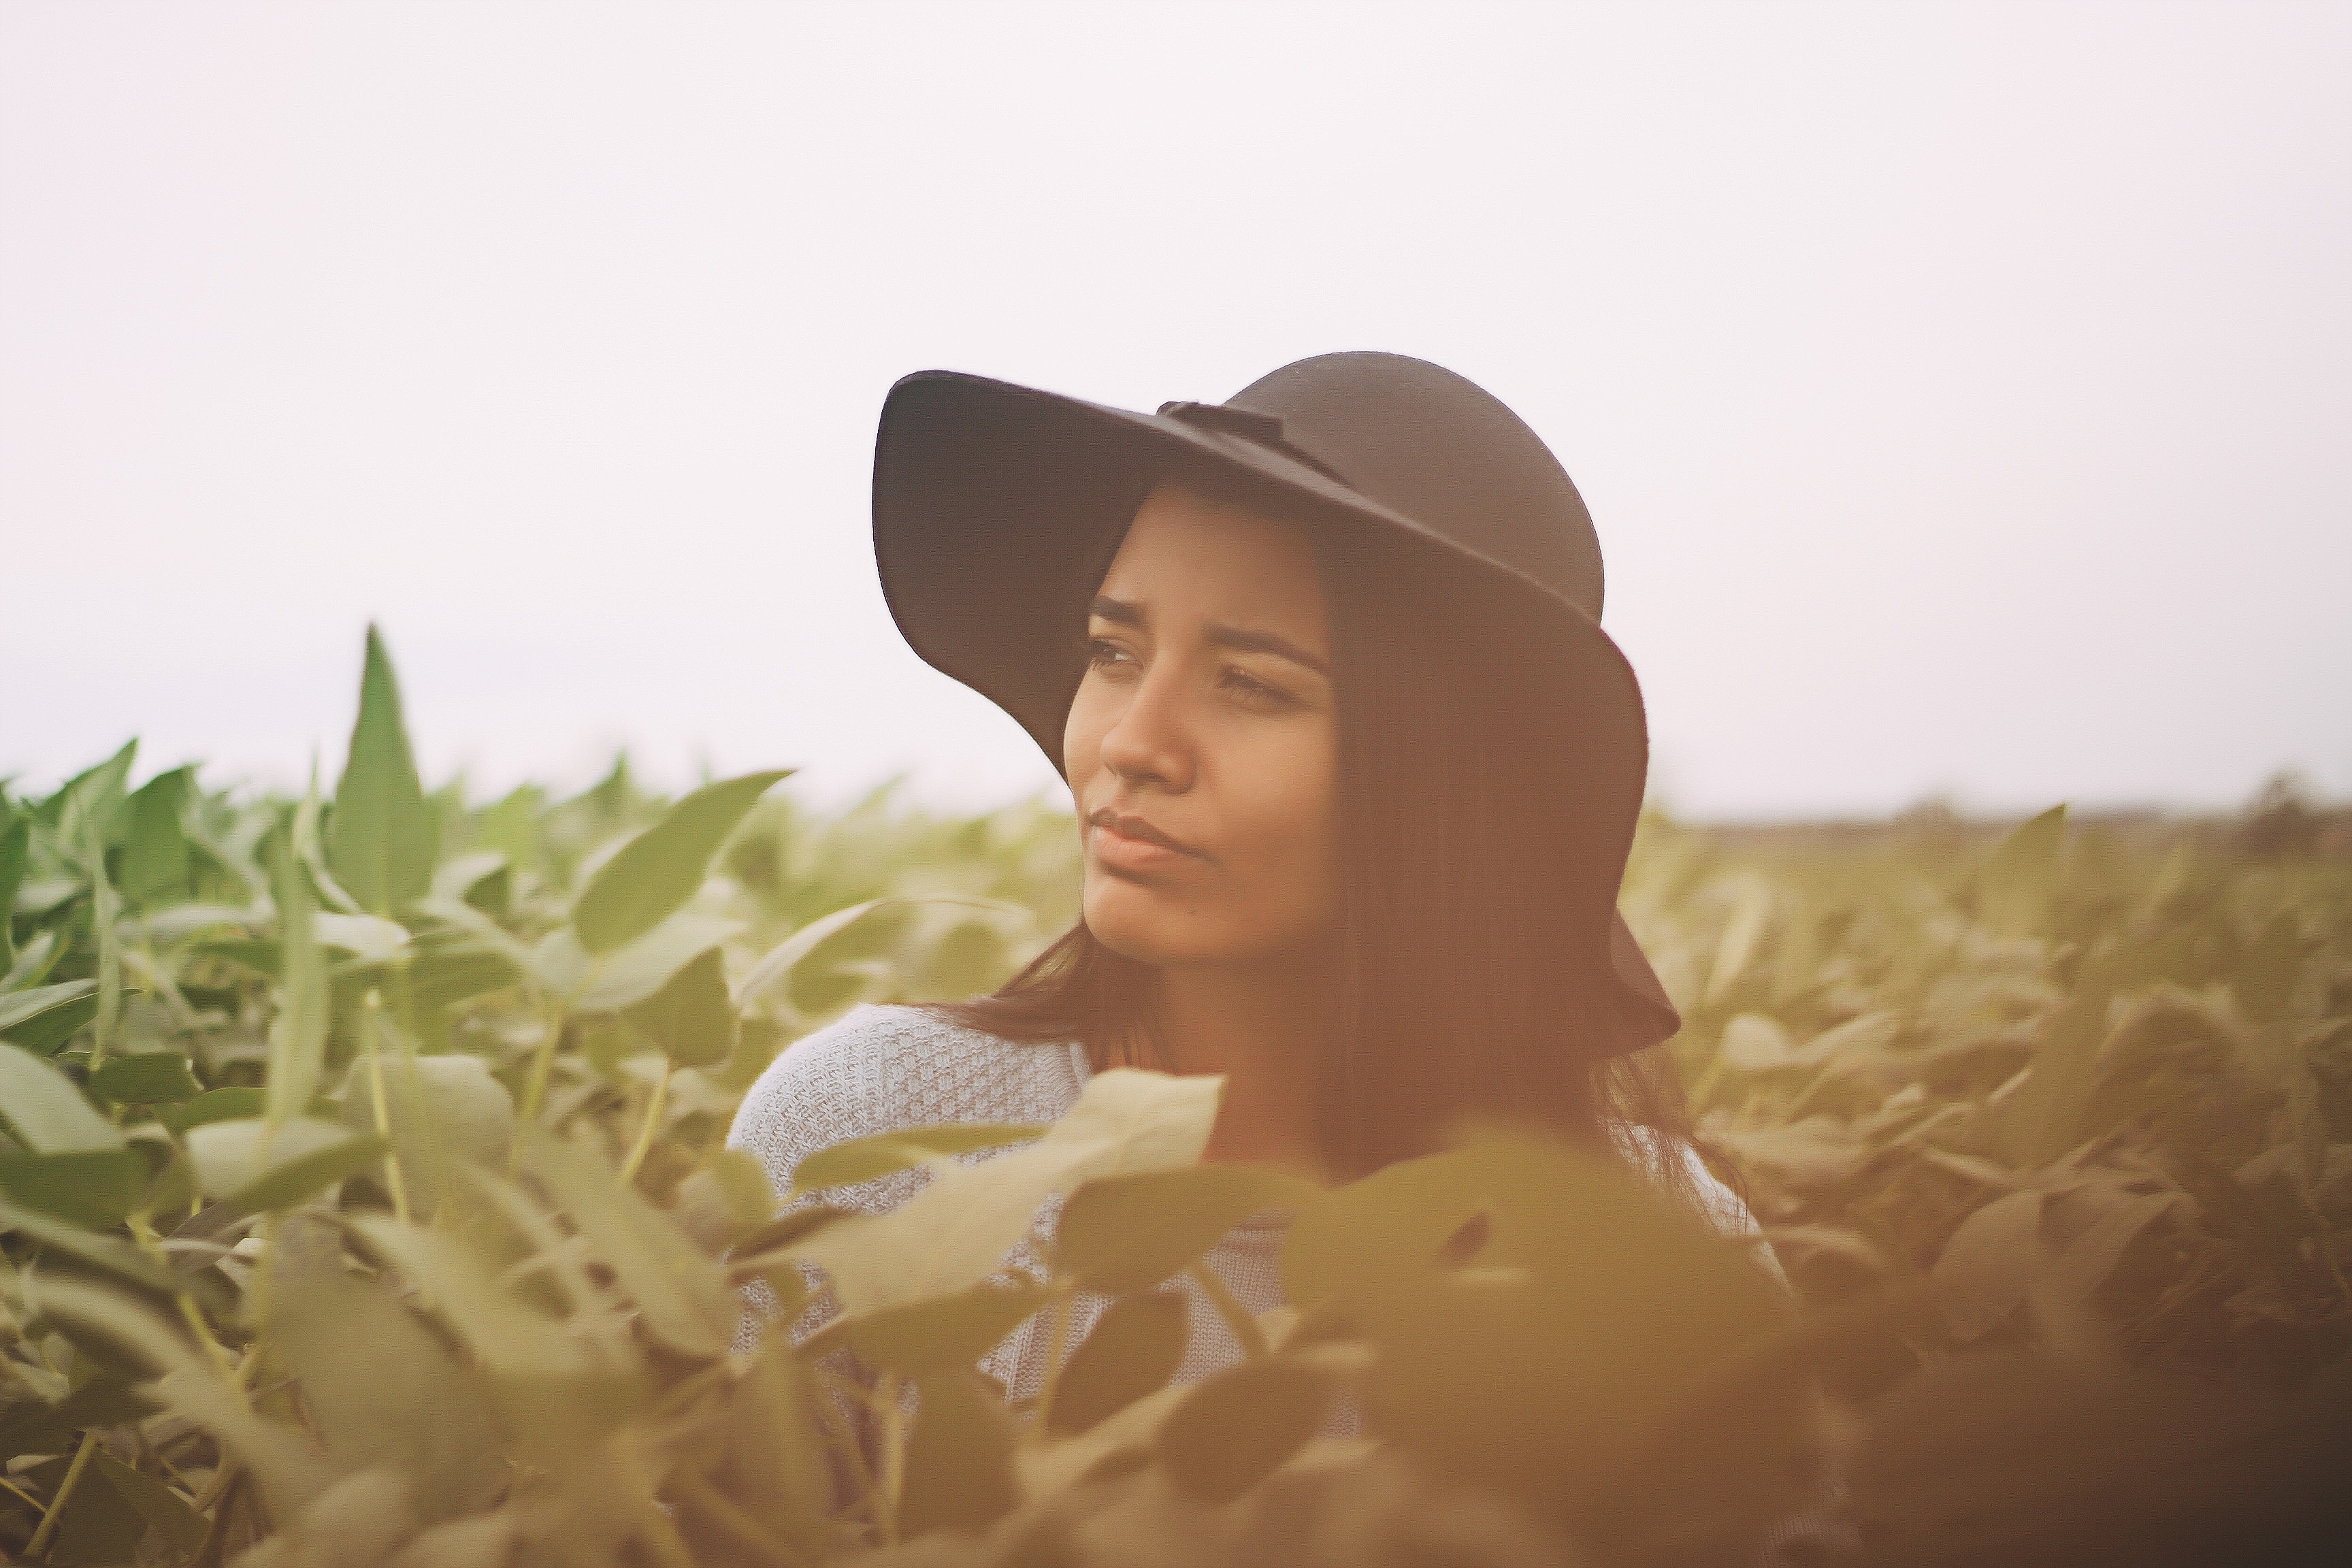
nature, person, people, girl, sunshine, woman, field, photography, flower, cute, summer, female, model, romance, hat, agriculture, lady, close up, leaves, outdoors, face, fields, women, photograph, skin, crops, beauty, expression, beautiful, pretty, attractive, adult, photo shoot, brown hair, black hat, brunette hair, brown hat